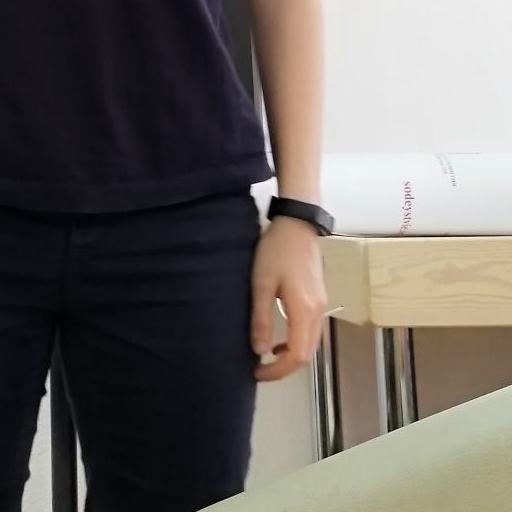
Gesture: no_gesture